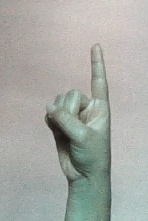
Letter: bb